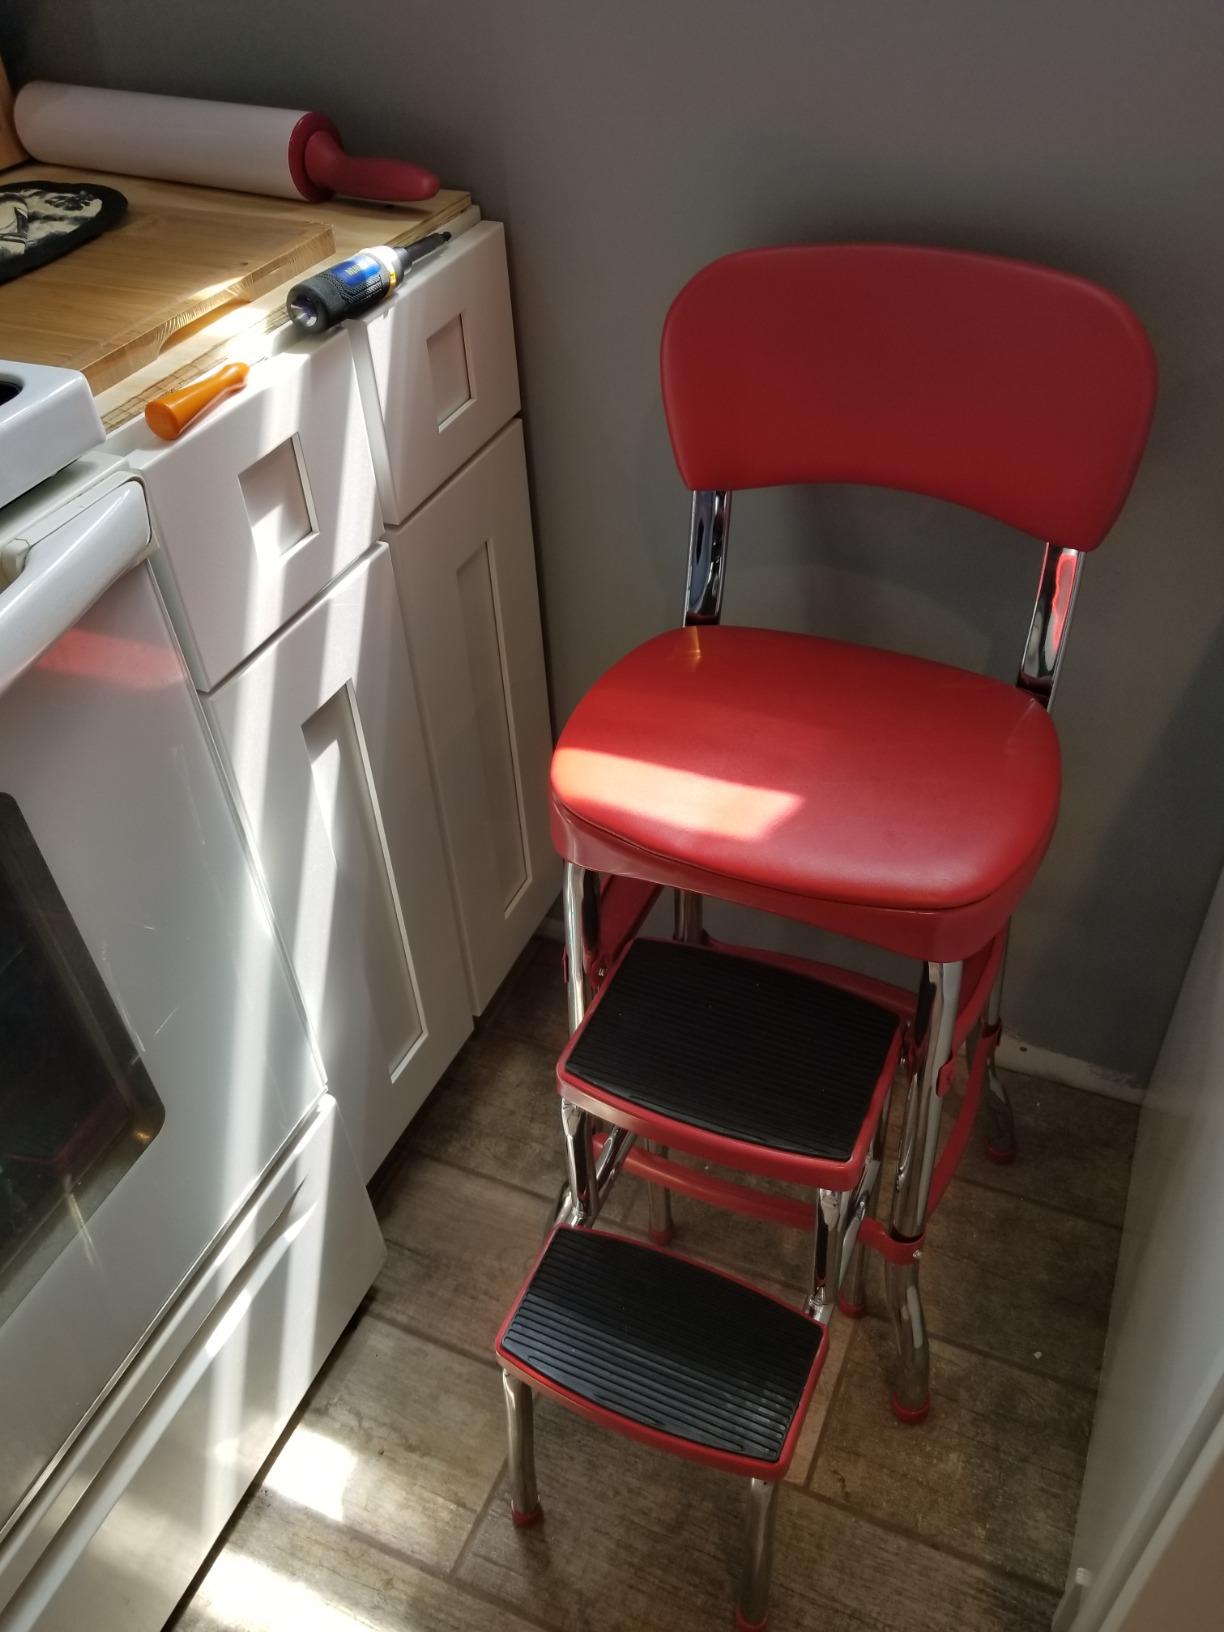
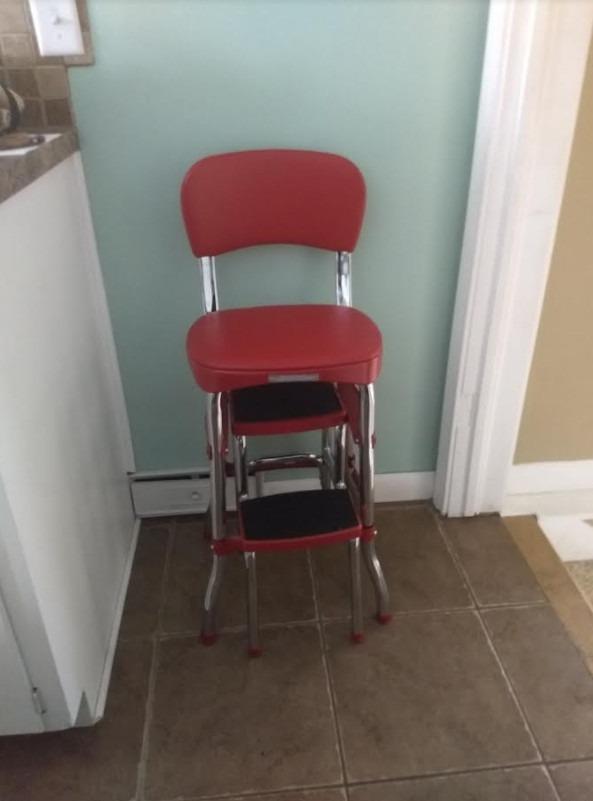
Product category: items_chair
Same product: yes